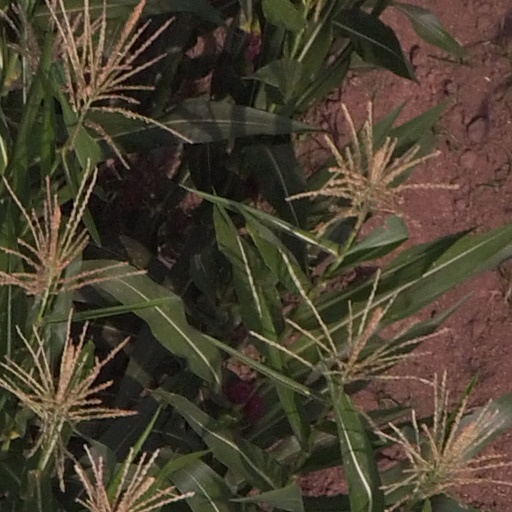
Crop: maize; corn